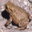
Label: frog